Nelstrops Albion Flour Mills

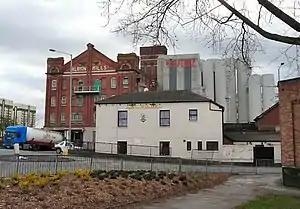
Nelstrops Albion Flour Mills

Nelstrops Albion Flour Mills, also known as Nelstrop Albion Corn Mill, Nelstrop's Flour Mill or Albion Mills, is a corn mill in Heaton Norris, Stockport, England. It is at the top of Lancashire Hill, on the roundabout next to the Navigation Inn. Nelstrops, the company which operates the mills, is one of the leading producers of flour in the United Kingdom.